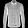
Label: Shirt